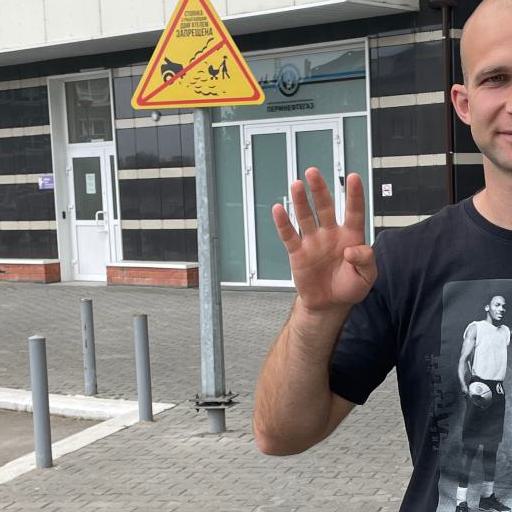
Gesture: four